Nasser Azam

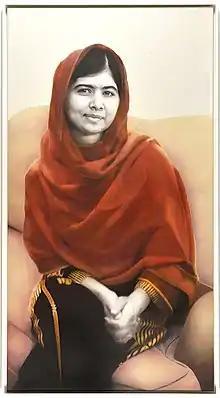
Nasser Azam's Official Portrait of Malala Yousafzai

In 2015, Nasser Azam painted the official portrait of Malala Yousafzai, an activist for female education and the youngest-ever Nobel Prize laureate. Standing three metres high, the portrait indicates the enormous impact Yousafzai has had on the world.